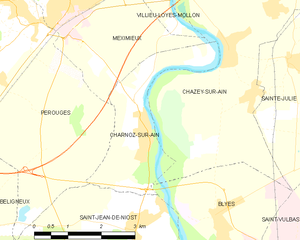
Carte des communes françaises: Charnoz-sur-Ain